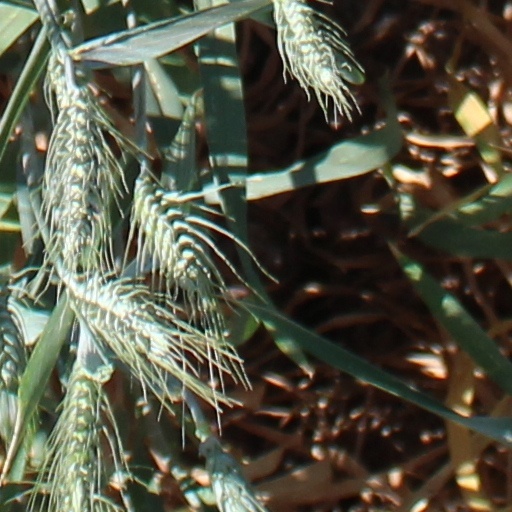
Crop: wheat